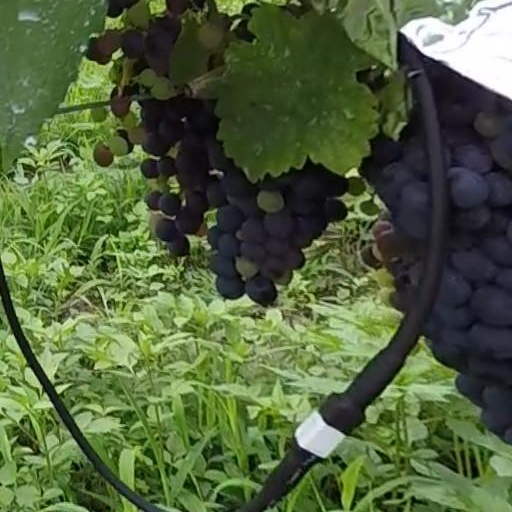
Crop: grape